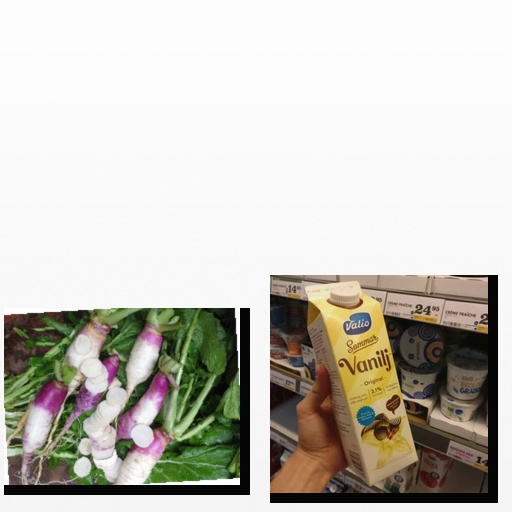
Food items: turnip, vanilla_yoghurt